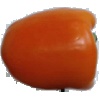
Label: orange_pepper